Public image of Rudy Giuliani

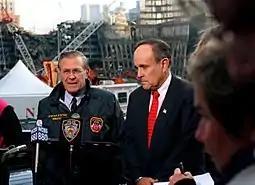
Donald Rumsfeld and Rudy Giuliani at the site of the World Trade Center, on November 14, 2001.

Mayor of New York City from 1994 to 2001, and a candidate for President of the United States in 2008, Rudy Giuliani was both glorified and criticized in the public sphere for his past actions. Many credited him with reducing crime and improving the city's economy and lauded his leadership during the September 11, 2001 attacks and his coordination of the emergency response in the immediate aftermath. Others disapproved of his policies and political positions as Mayor and candidate and criticized the perceived glorification of his role in the aftermath of 9/11 during the 2008 campaign.